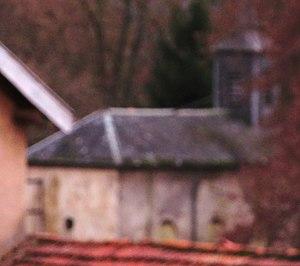
Richardmenil chapelle du Vieux-Château
Richardménil est une commune française située dans le département de Meurthe-et-Moselle en région Grand Est, près de Nancy.